Penn State Nittany Lions

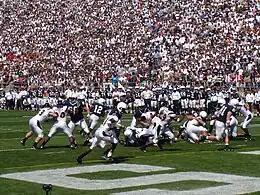
Penn State's football team

The women's field hockey team is coached by Char Morett, a former Penn State field hockey player herself and 1984 Olympic bronze medalist.